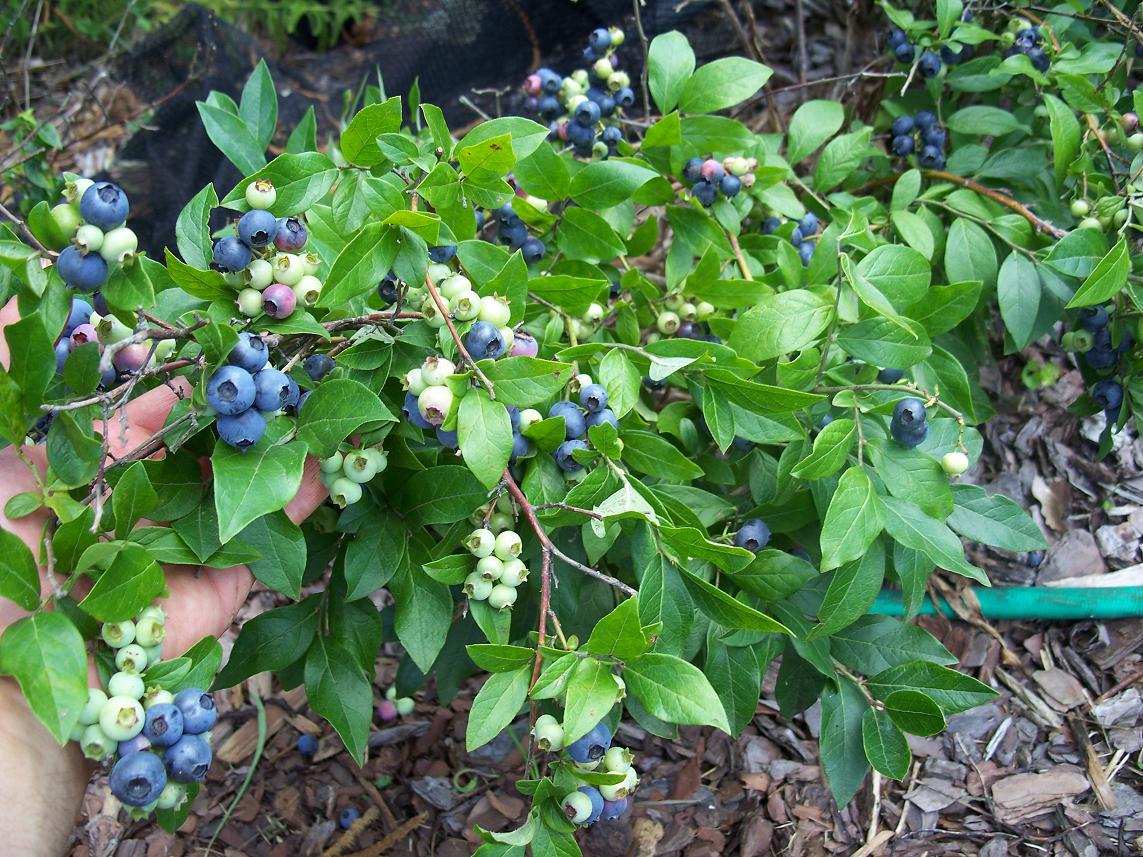
Labels: Blueberry leaf, Blueberry leaf, Blueberry leaf, Blueberry leaf, Blueberry leaf, Blueberry leaf, Blueberry leaf, Blueberry leaf, Blueberry leaf, Blueberry leaf, Blueberry leaf, Blueberry leaf, Blueberry leaf, Blueberry leaf, Blueberry leaf